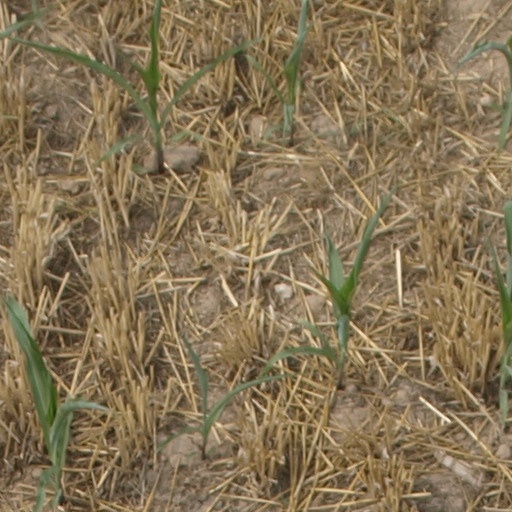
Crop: maize; corn